Question: Who is on top the tv?
Tambaya: Waye a saman talabijin din?
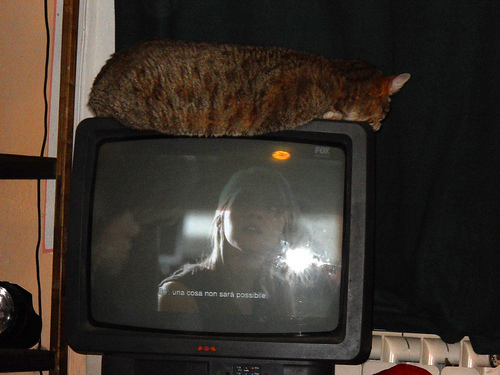
Answer: A cat.
Amsa: Mage.